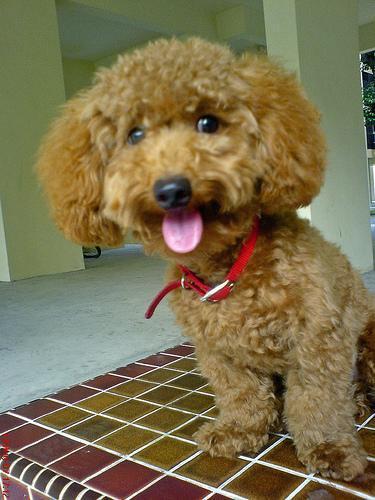
toy_poodle